Agriculture in Pakistan

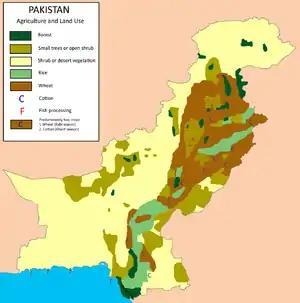
Agriculture and land use in Pakistan. ("Only major crops")

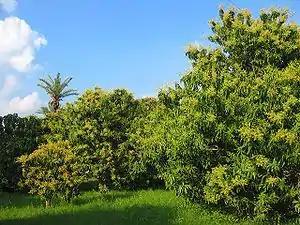
Mango Orchard in Multan, Pakistan

Agriculture is considered the backbone of Pakistan's economy, which relies heavily on its major crops. Pakistan's principal natural resources are arable land and water. Agriculture accounts for about 18.9% of Pakistan's GDP and employs about 42.3% of the labour force. The most agricultural province is Punjab where wheat & cotton are the most grown. Mango orchards are mostly found in Sindh and Punjab provinces, making it the world's fourth largest producer of mangoes.